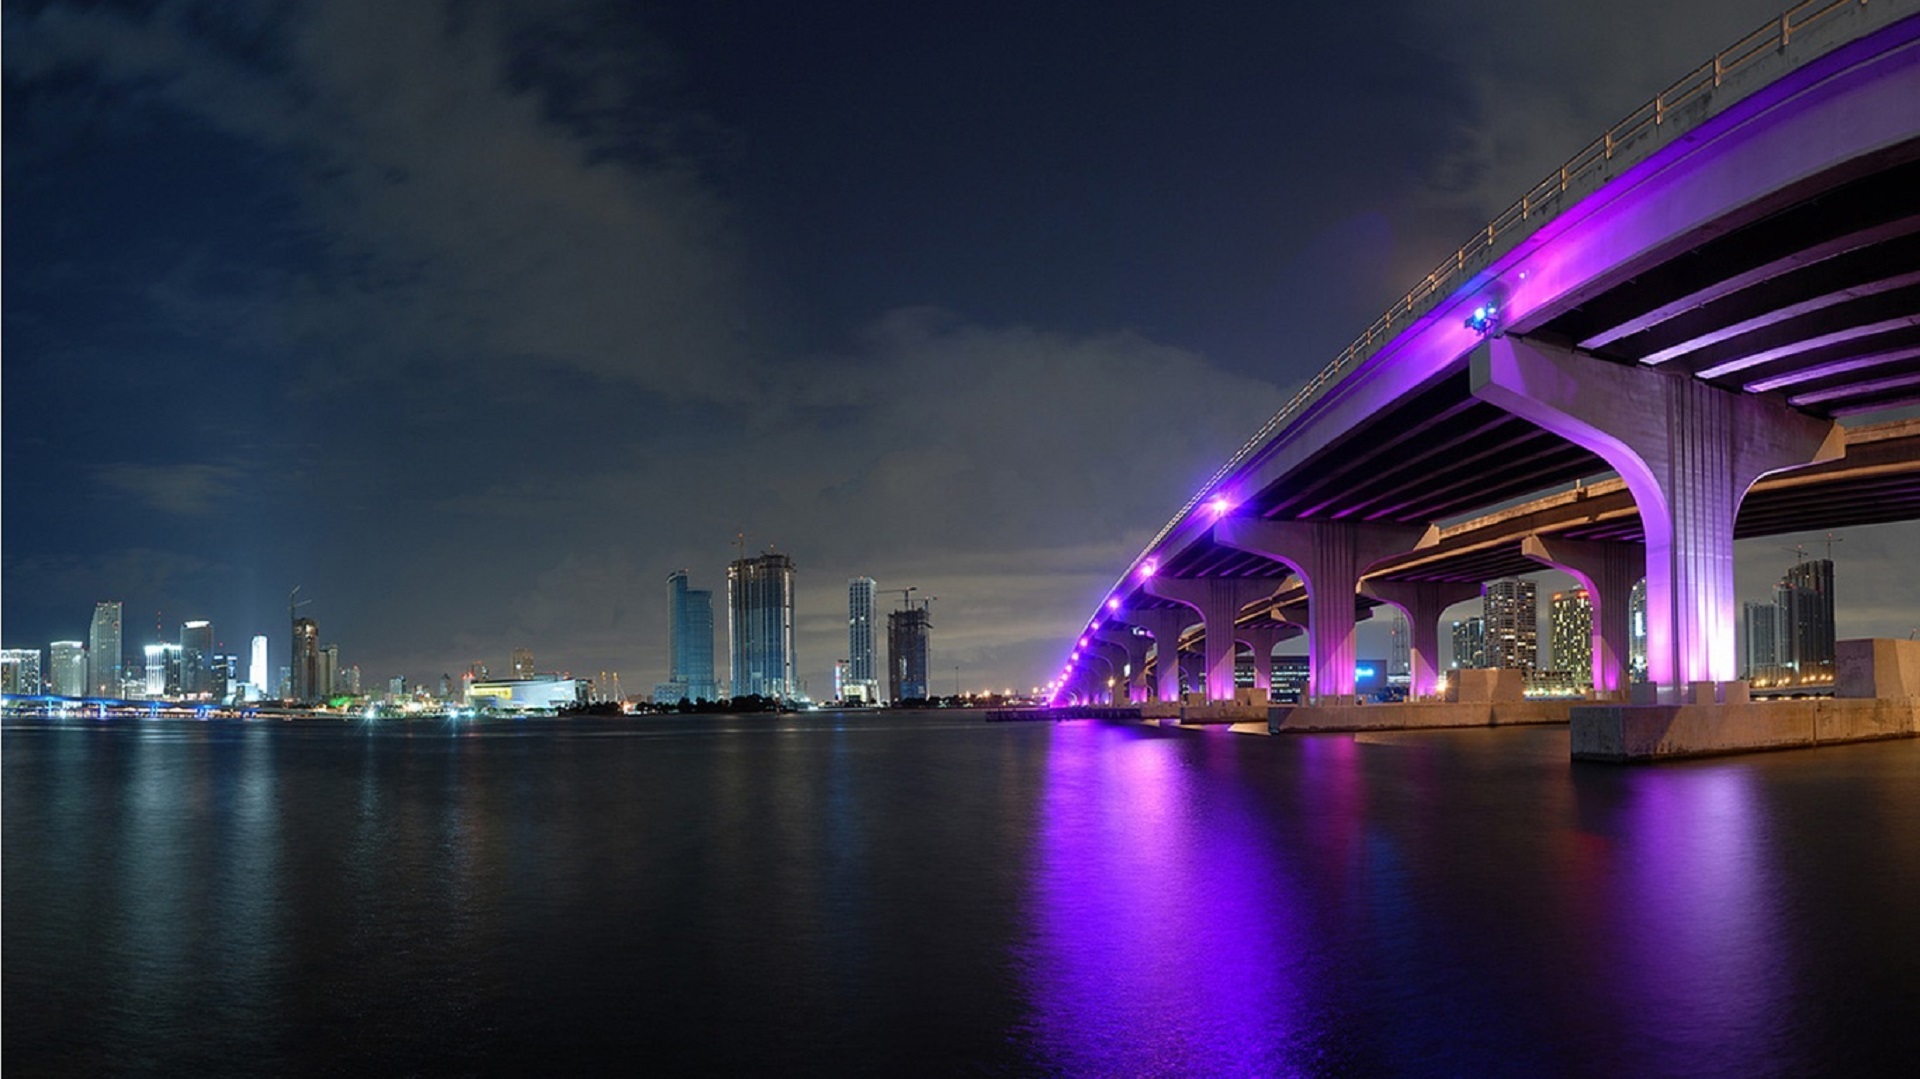
landscape, water, light, architecture, bridge, skyline, night, city, skyscraper, urban, cityscape, panorama, downtown, dusk, evening, reflection, usa, landmark, darkness, business, modern, lights, commercial, miami, florida, metropolis, human settlement, atmosphere of earth